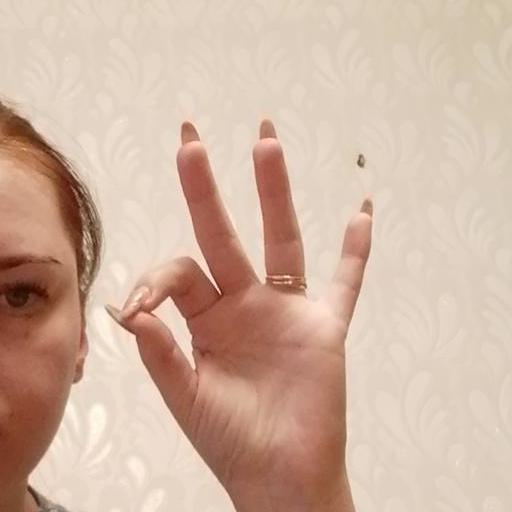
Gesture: ok